Crabtree's catalyst

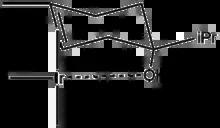
Directing effect of an –OH group on diastereoselectivity of hydrogenation by Crabtree's catalyst. Hydrogen is added from the direction of the iridium atom, selecting for the reactivity shown above. Additional ligands on catalyst not shown.

Crabtree and graduate student George Morris discovered this catalyst in the 1970s while working on iridium analogues of Wilkinson's rhodium-based catalyst at the Institut de Chimie des Substances Naturelles at Gif-sur-Yvette, near Paris.